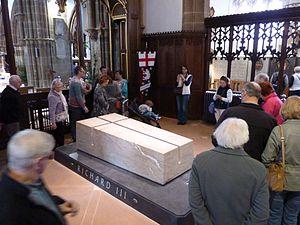
Richard III, dernier roi d'Angleterre de la maison Plantagenêt, trouve la mort au combat le 22 août 1485 à Bosworth. Après la bataille, son corps est inhumé dans l'église de la confrérie franciscaine de Leicester, dans une tombe anonyme. La confrérie disparaît lors de la dissolution des monastères, en 1538, et son église est démolie. La tombe de Richard plonge alors dans l'oubli, et une légende voit le jour selon laquelle ses ossements auraient été jetés dans la Soar, depuis un pont situé non loin de là.